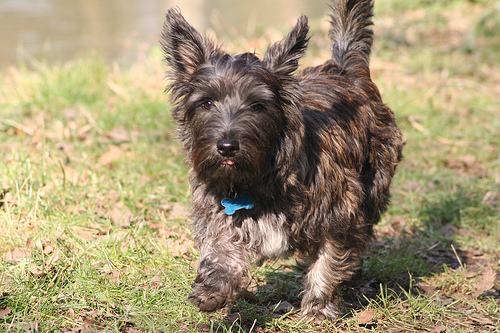
Breed: scottish terrier